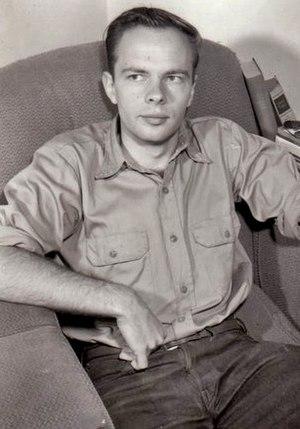
Philip Kindred Dick, né le 16 décembre 1928, à Chicago dans l'Illinois, et mort le 2 mars 1982, à Santa Ana en Californie, est un auteur américain de romans, de nouvelles et d’essais de science-fiction.